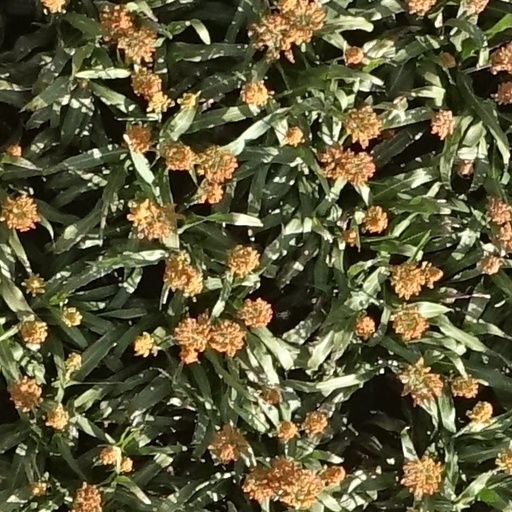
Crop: sorghum